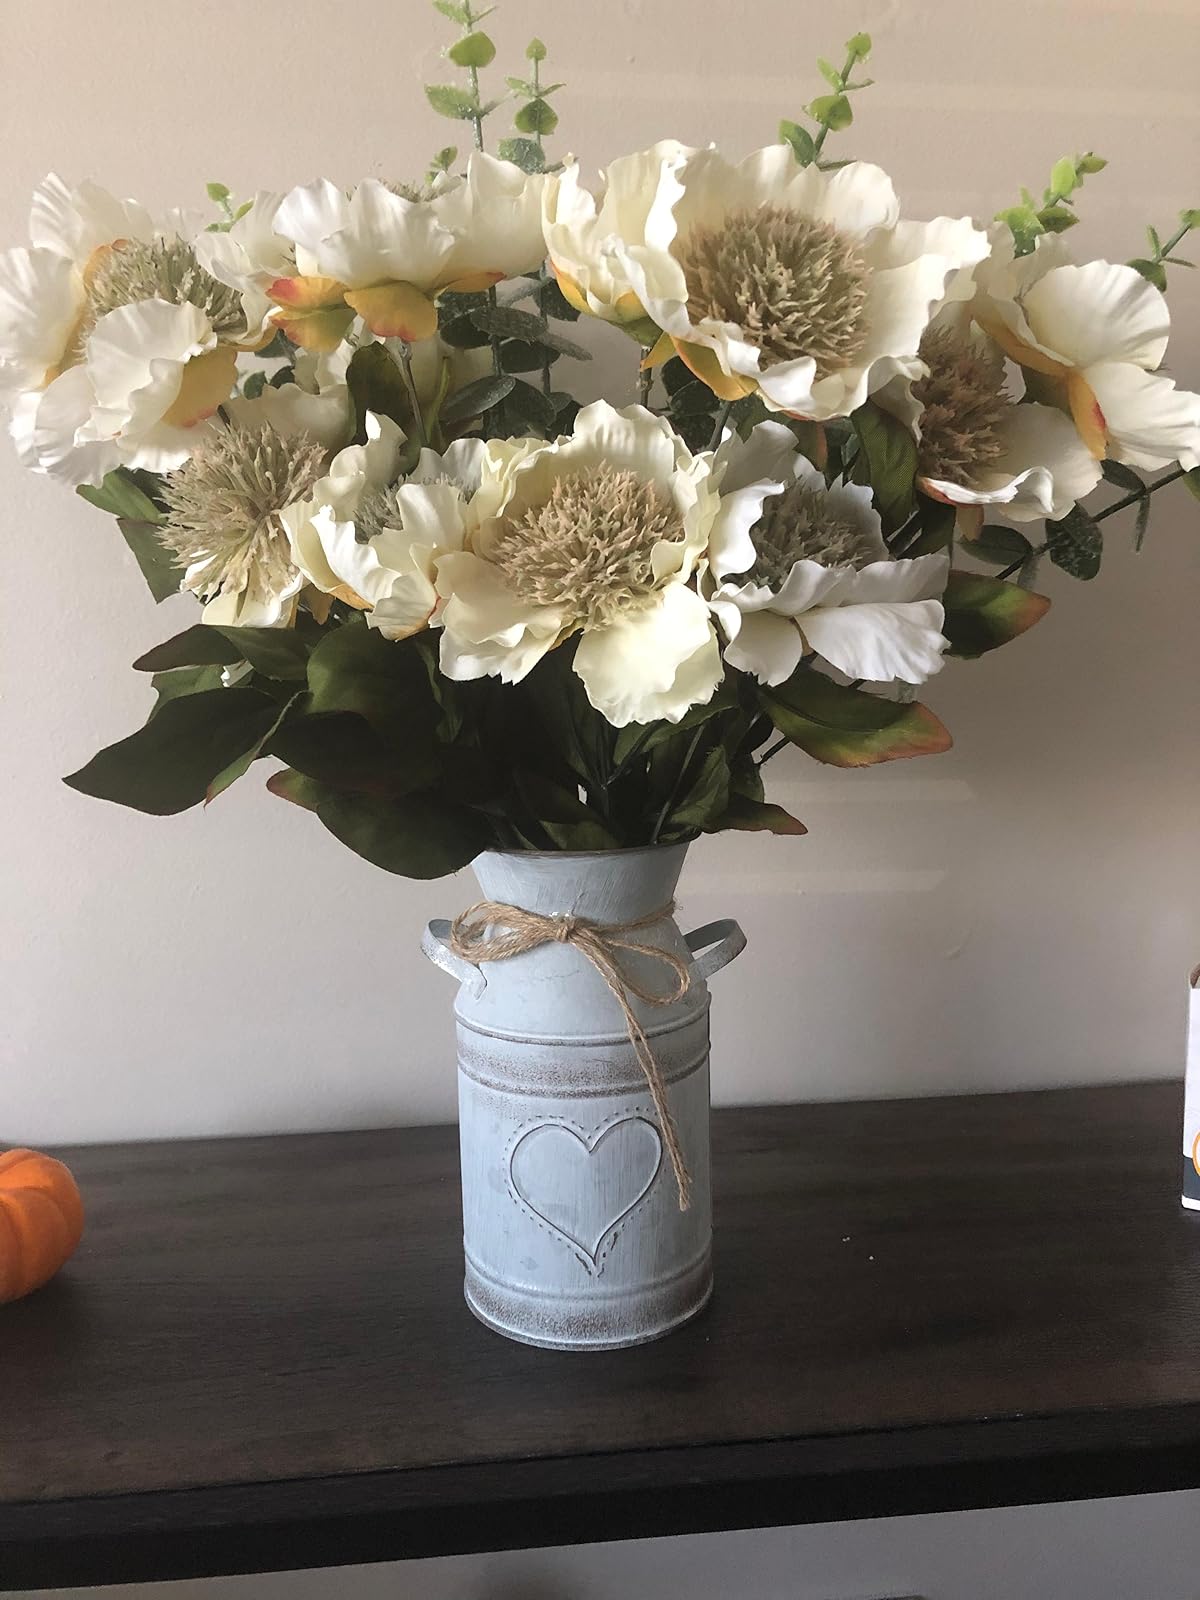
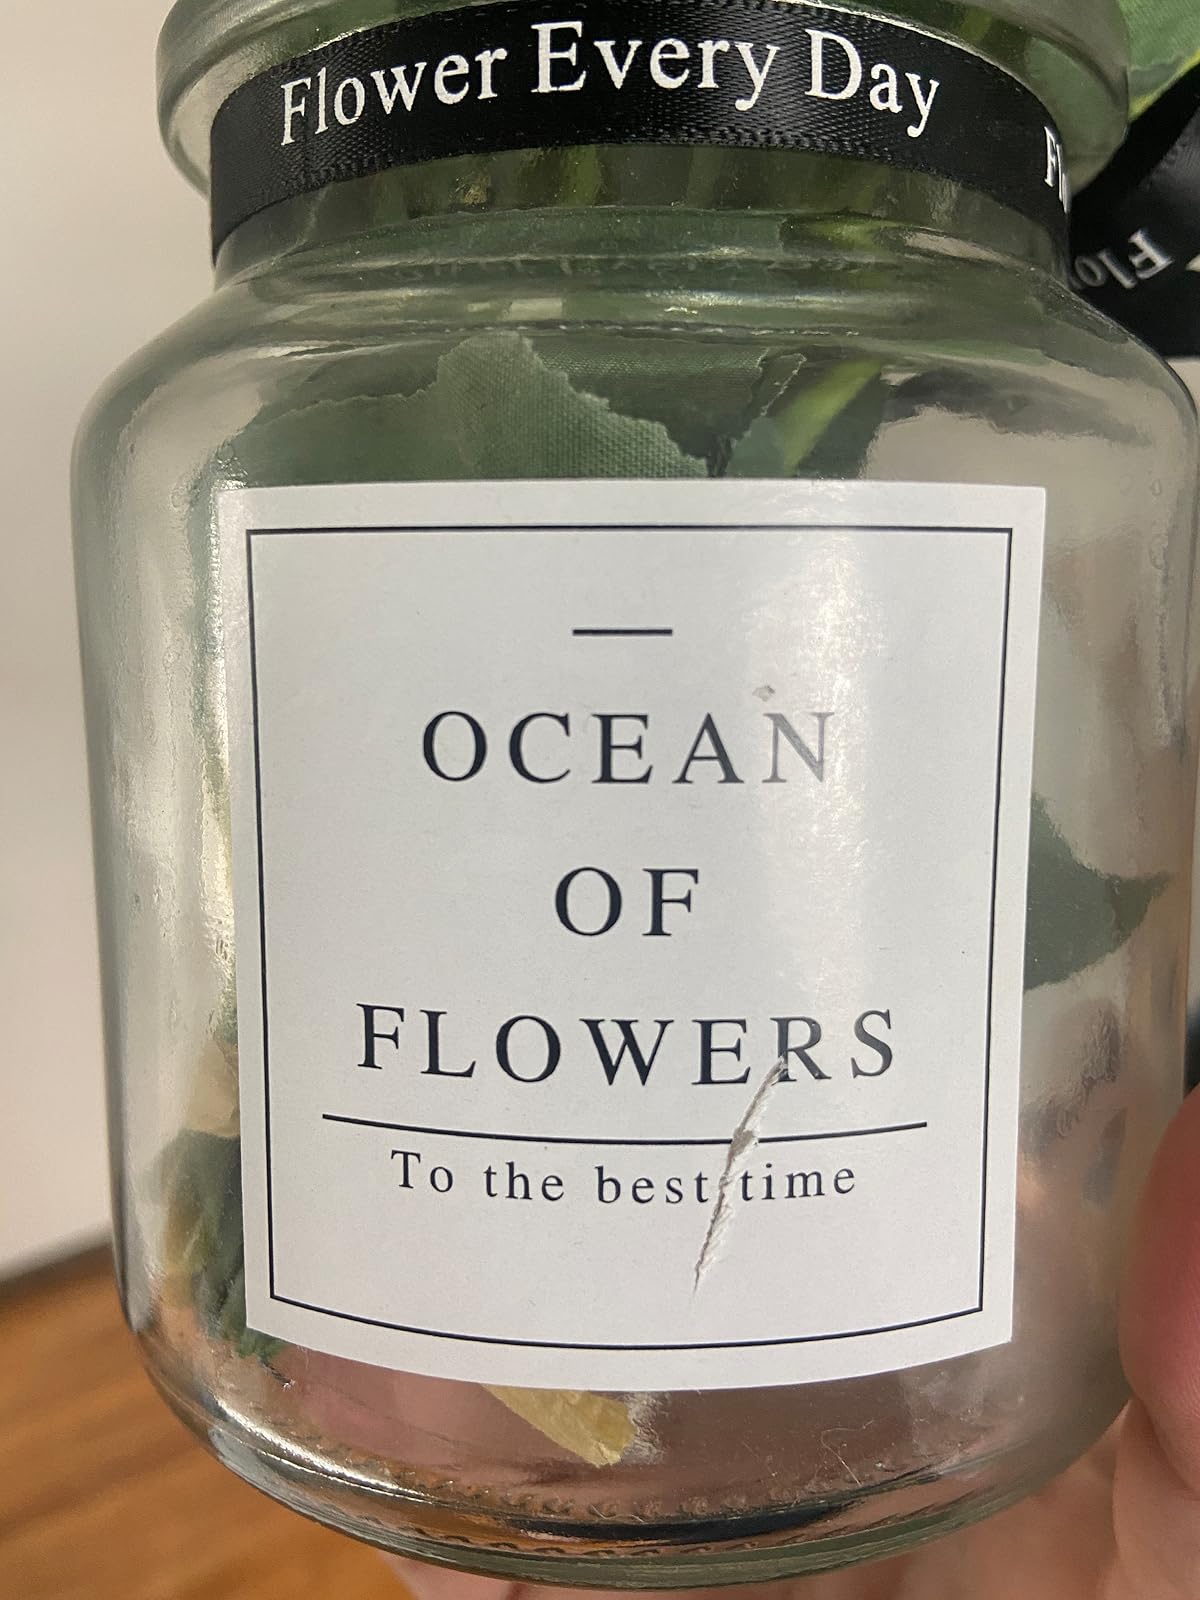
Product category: vase
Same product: no